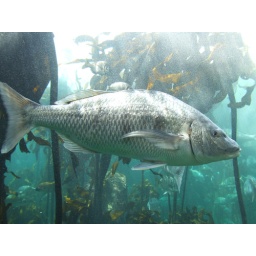
090207 big fish in kelp forest